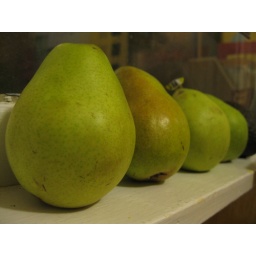
The pears we have sitting in front of our kitchen window looked interesting today.Photo taken with my camera.